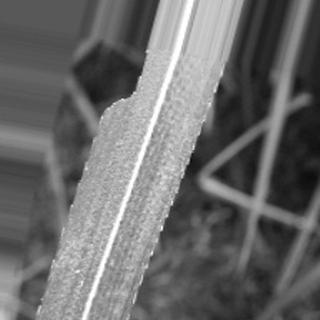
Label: sugarcane_bacterial_blight